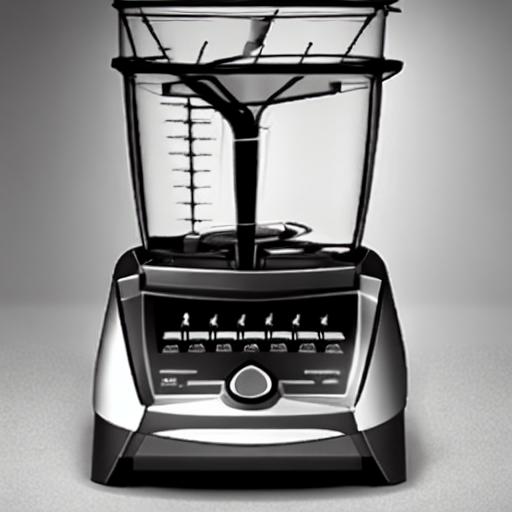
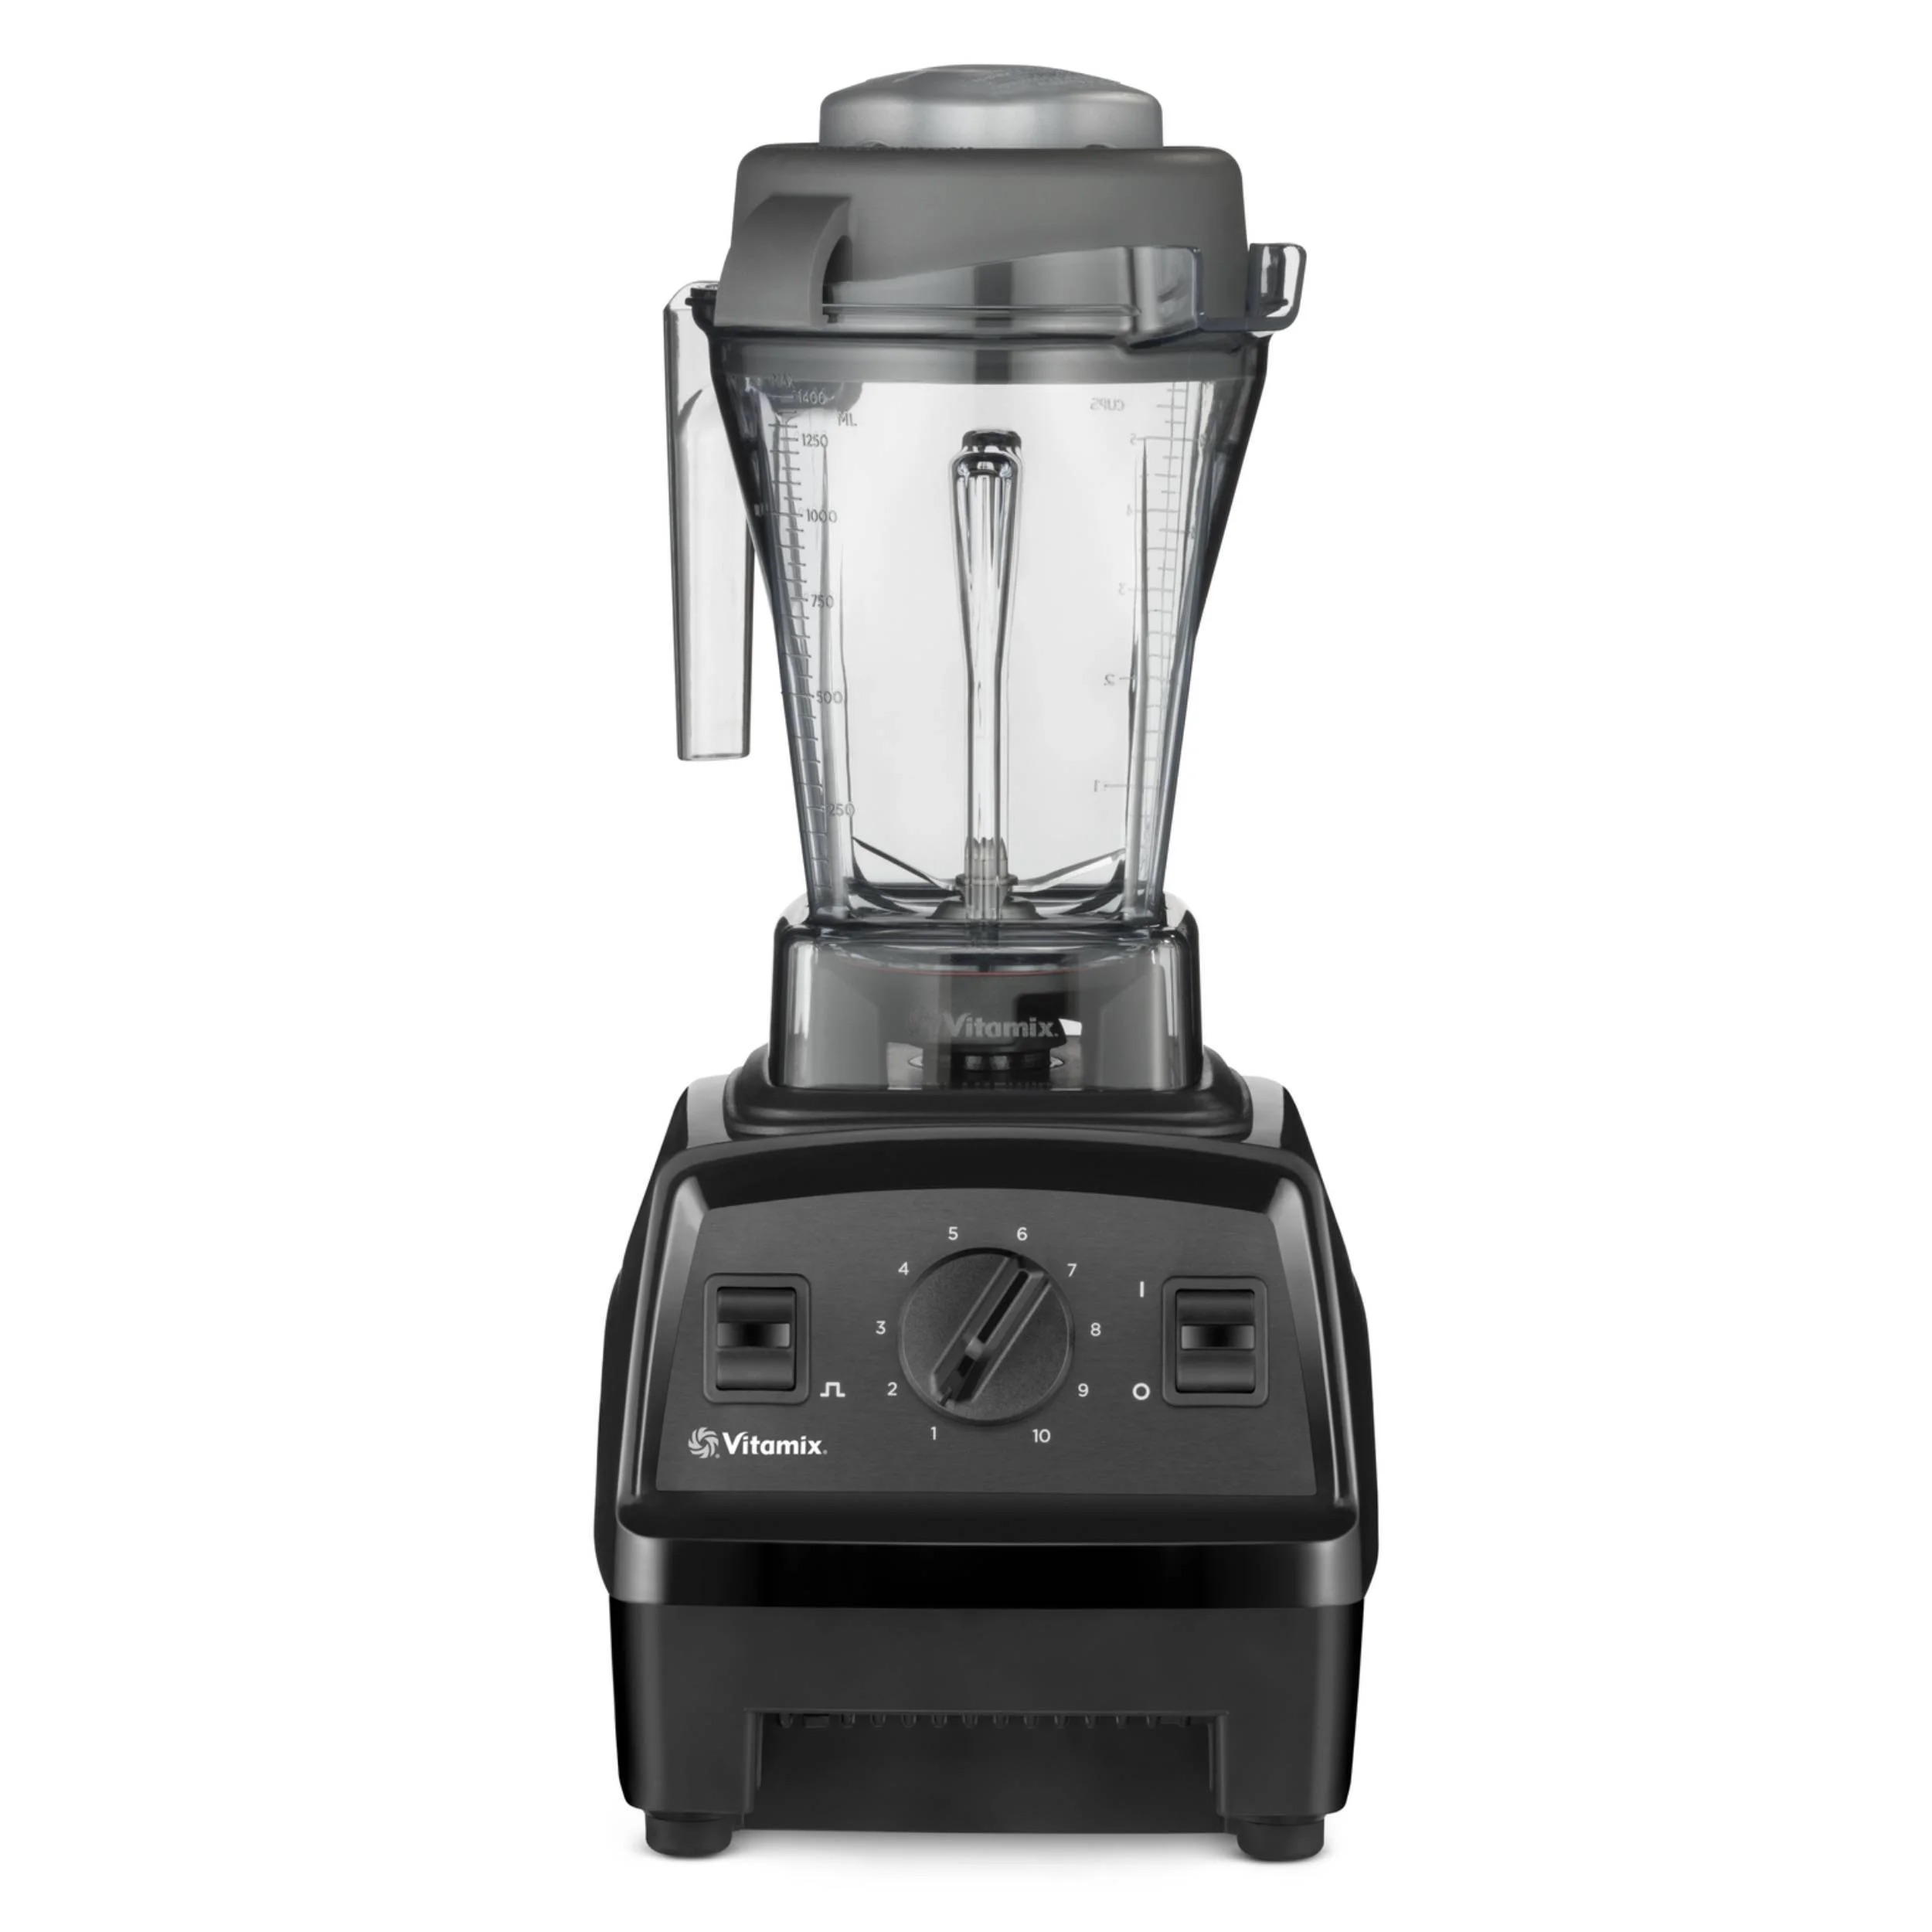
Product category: items_blender
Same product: no